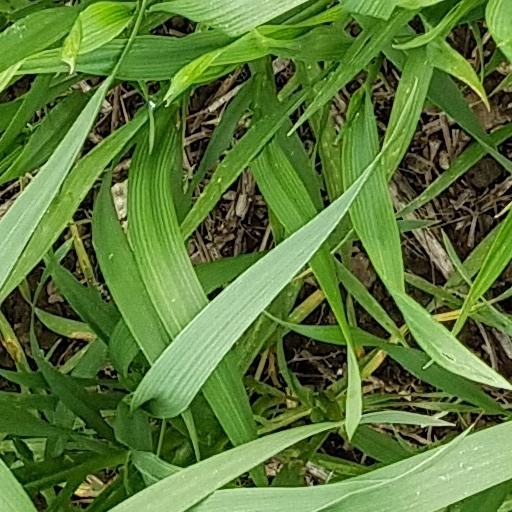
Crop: wheat